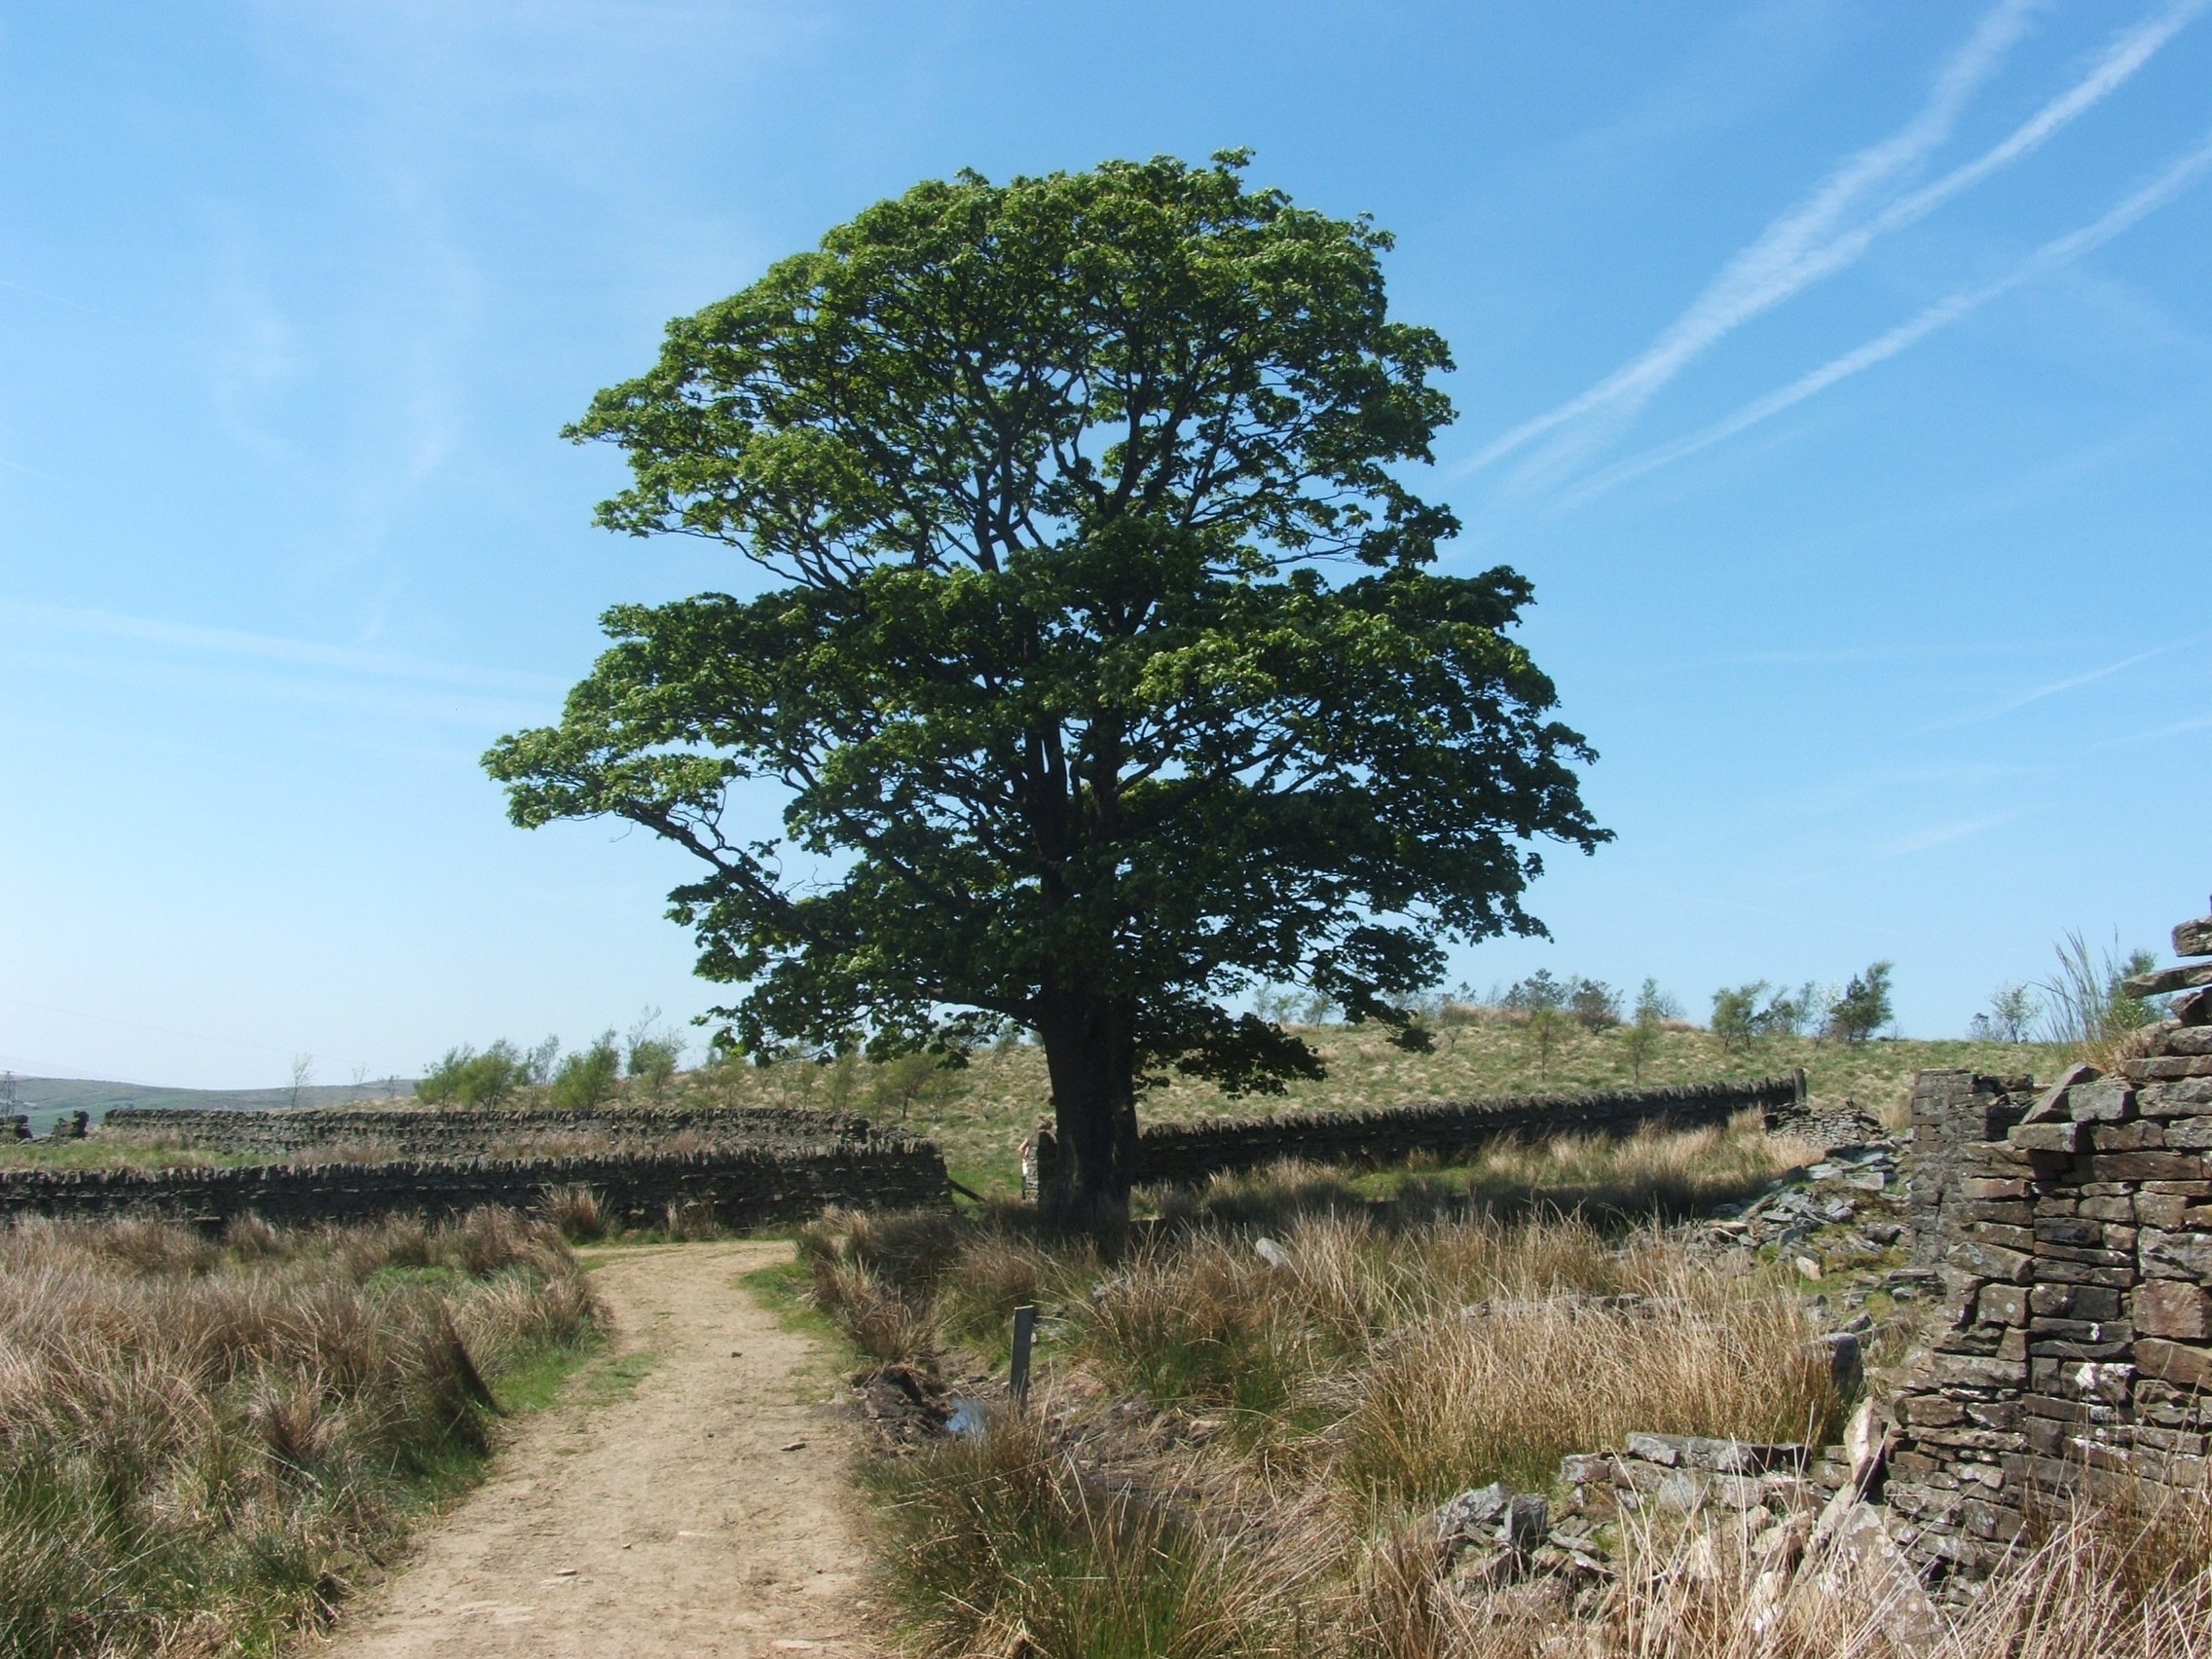
tree, path, plant, sky, land, summer, soil, blue, savanna, england, fields, shrub, ecosystem, flowering plant, biome, woody plant, land plant, land lot